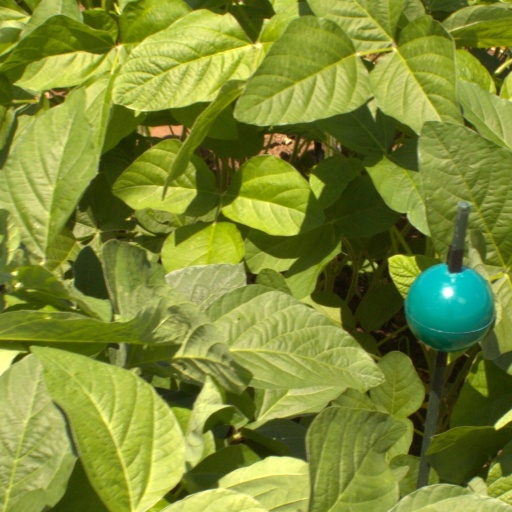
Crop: soybean